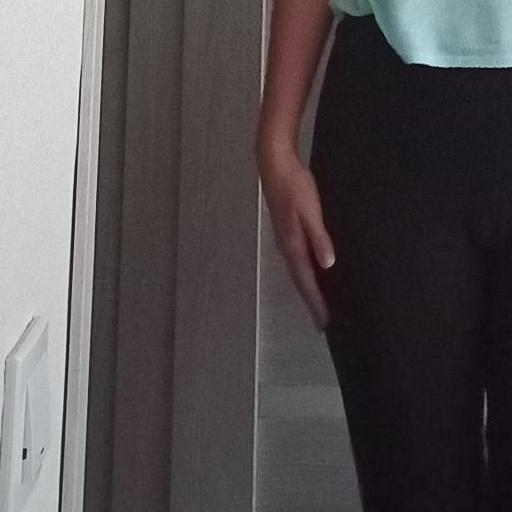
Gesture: no_gesture